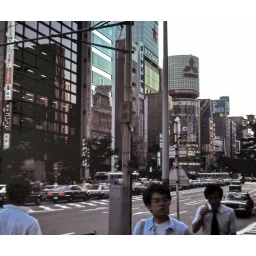
Street level view of buildings in the Ginza shopping area of Tokyo, Japan 1983. Prominent signs include Nissan and Mitsubishi.